Gangguan Port

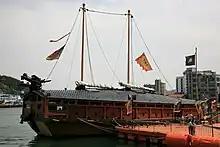
Replica of a Turtle Ship in Hallyeo National Marine Park in Tongyeong, South Korea

At night, Gangguan Port and Tongyeong are illuminated. The Dongbaek, an illuminated seagull statue, plays a significant role in promoting with holding a large sign of the night tourism slogan "Tonight TongYeong". The Gangguan Bride, crossing over the port, offers a view of the illuminated city.